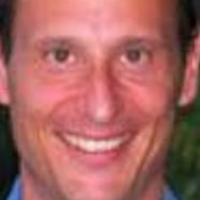
Age group: age 41-55